Keto Shimizu

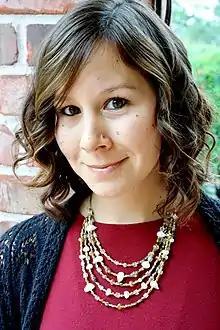
Keto Shimizu in November 2015

Keto Shimizu (born December 23, 1984) is an American television writer, producer, and comic book writer. She is known for her work on the North American adaptation of "Being Human" and for her substantial contributions to Greg Berlantis and The CWs Arrowverse, including being the showrunner of "Legends of Tomorrow".